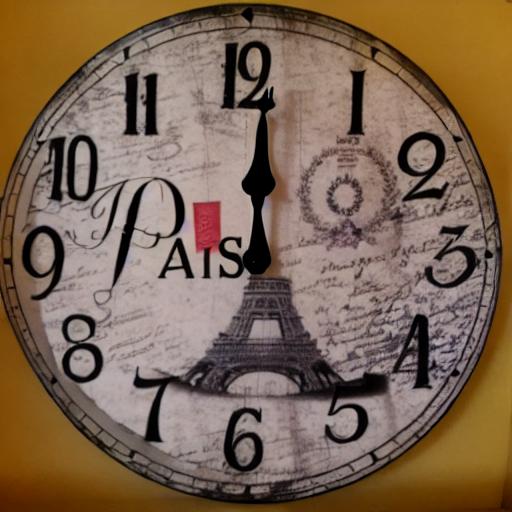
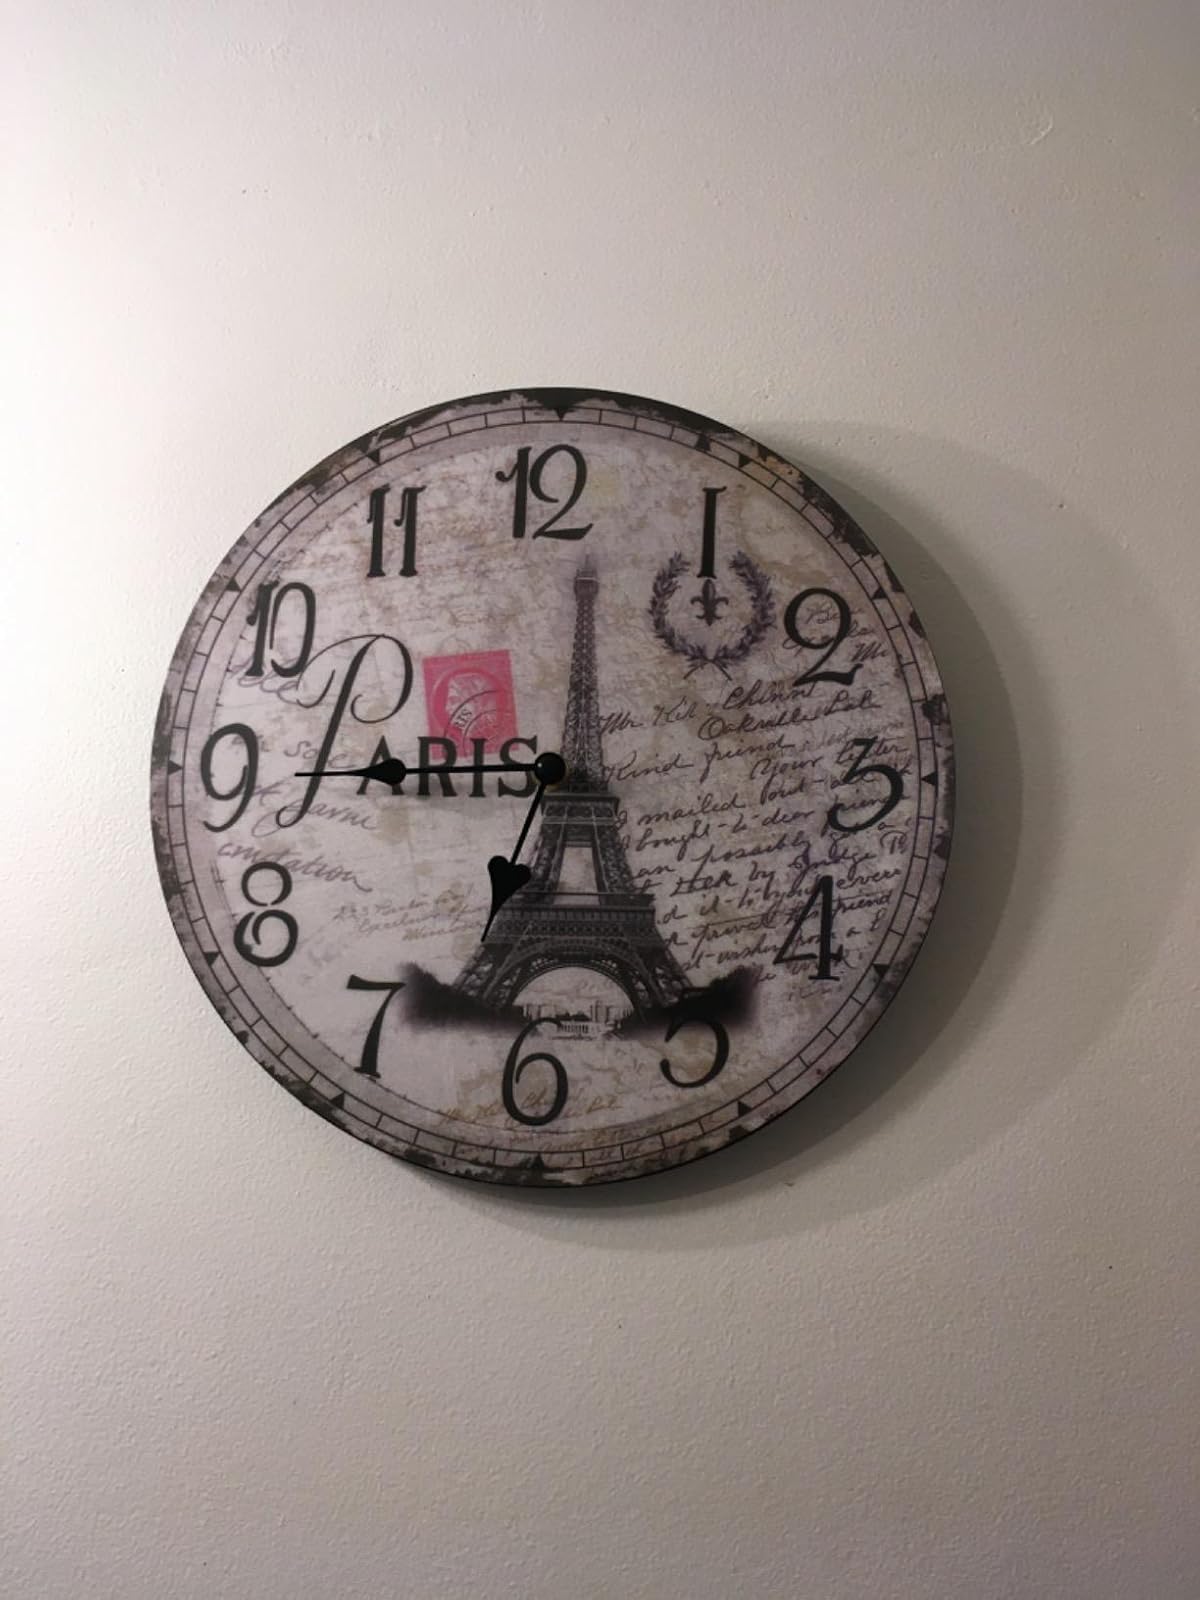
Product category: clock
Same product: no